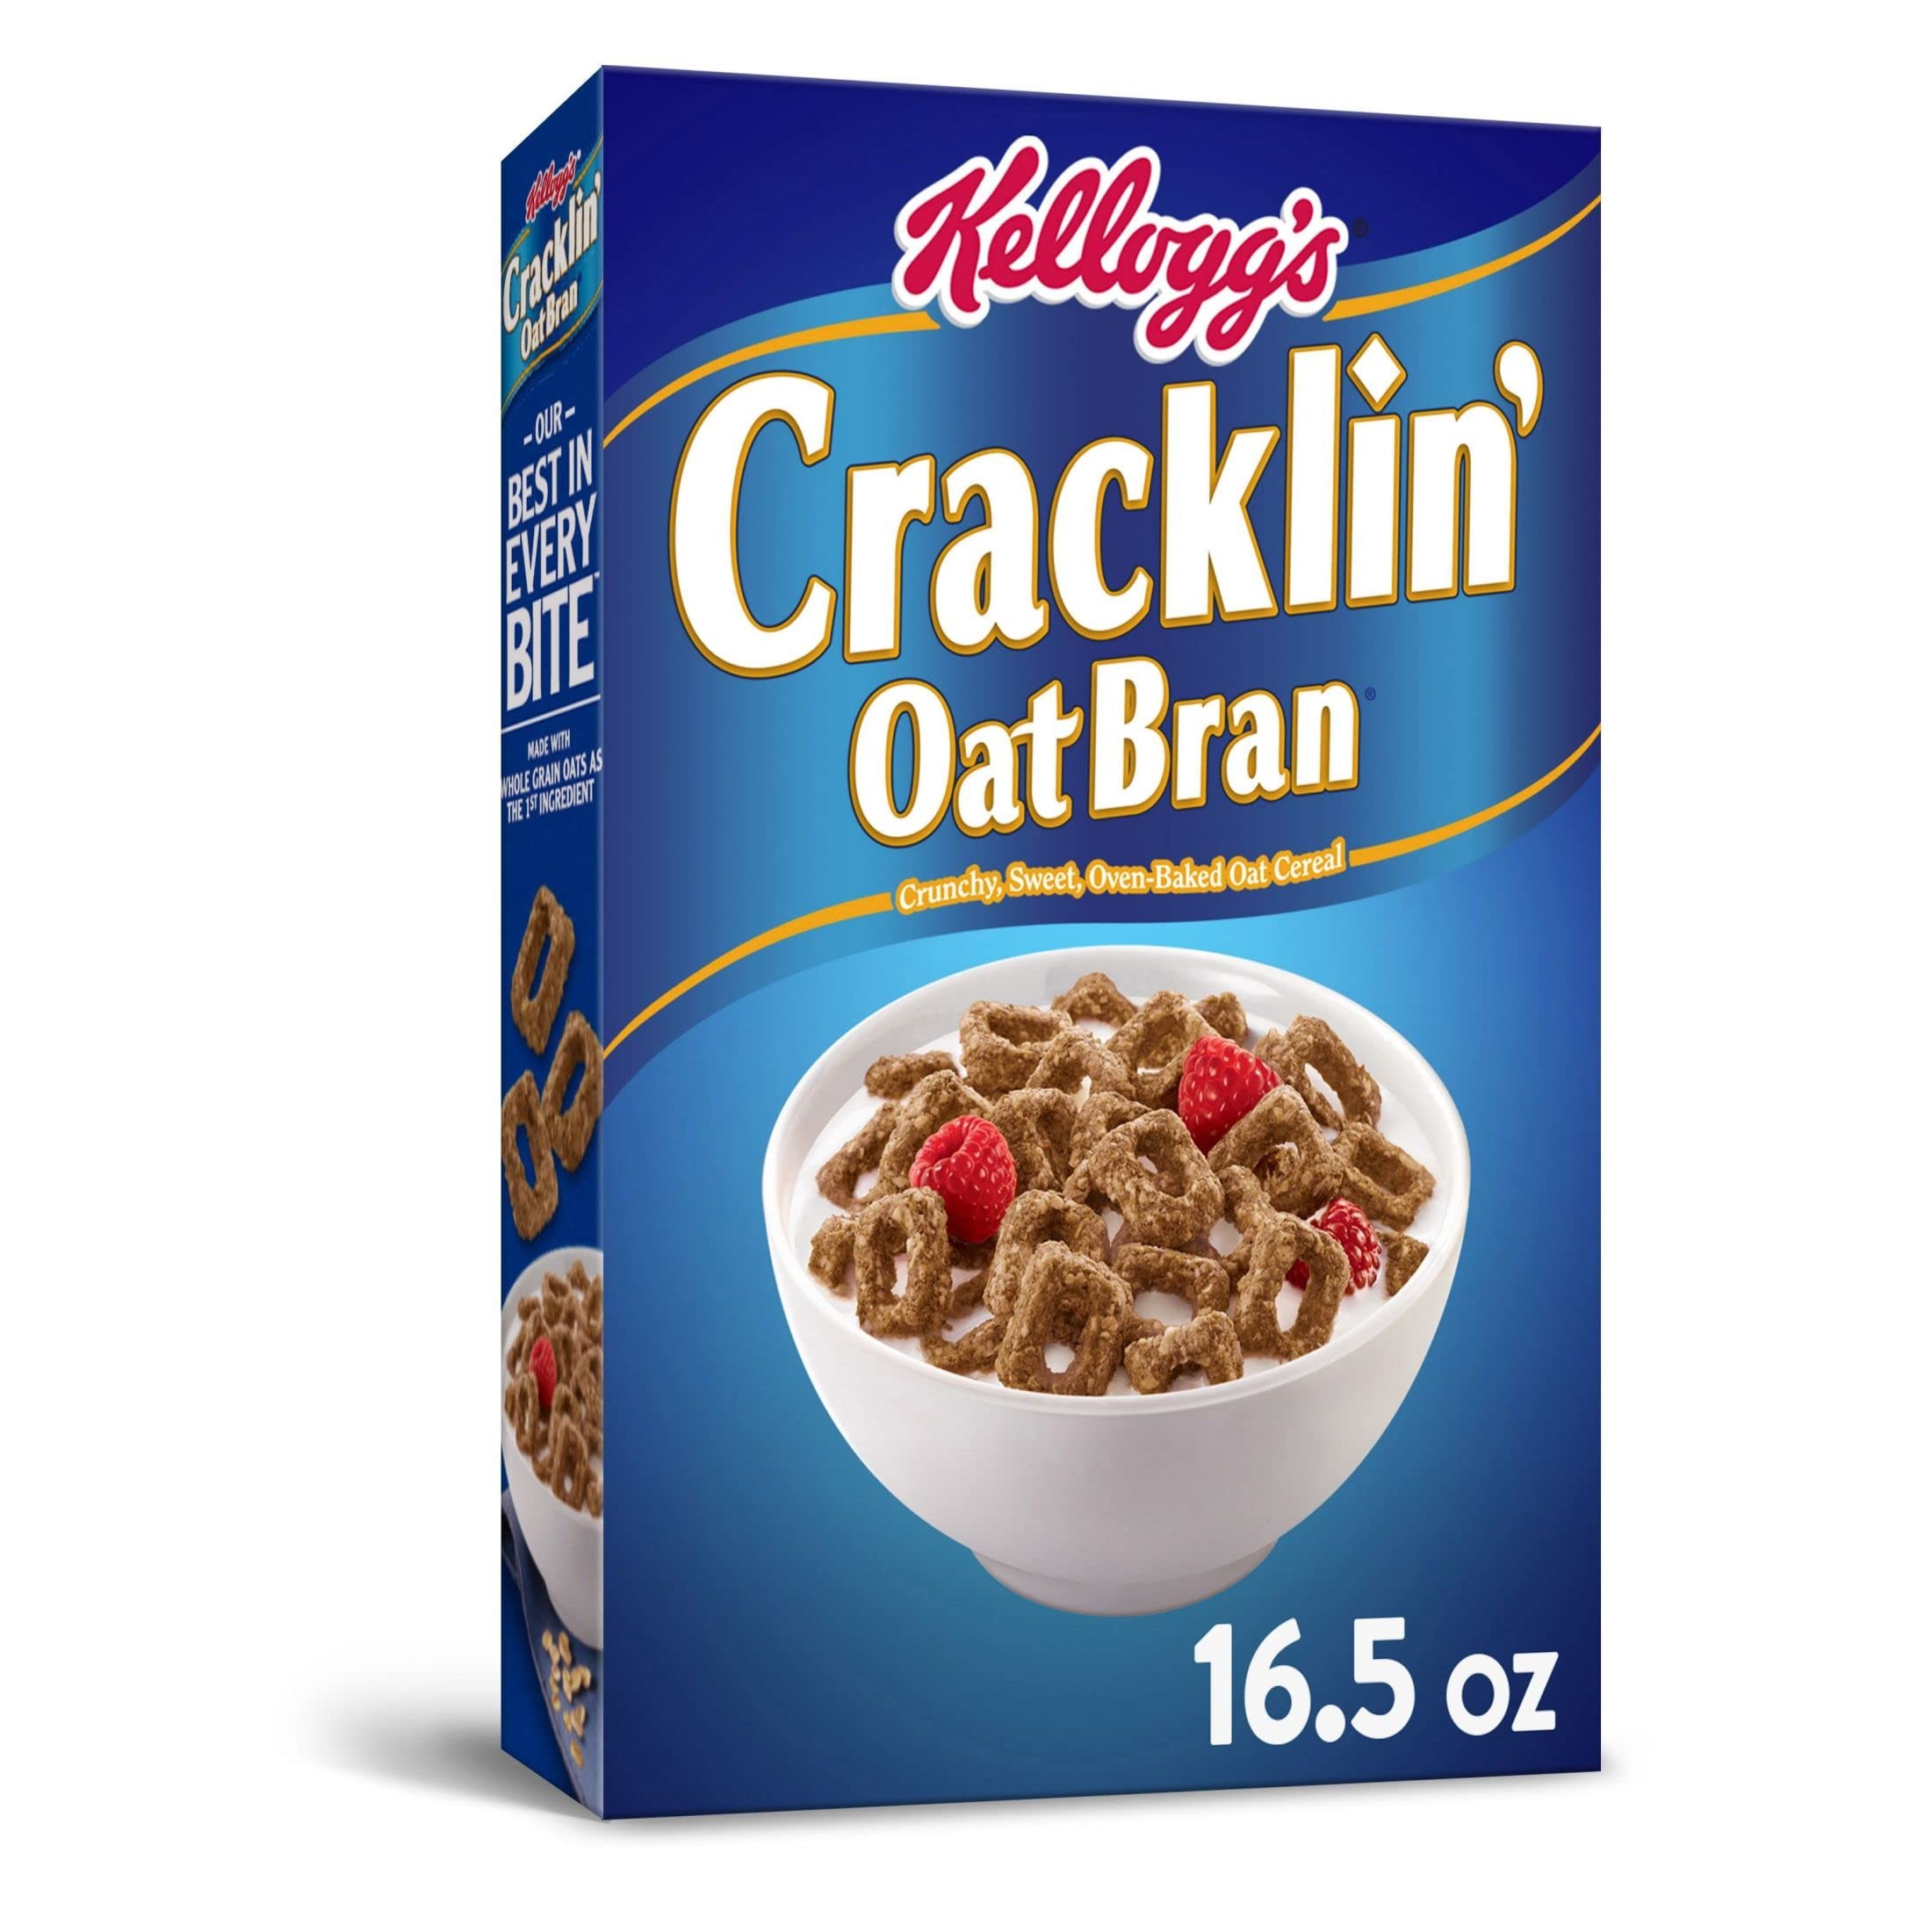
Item Name: Cracklin' Oat Bran Cold Breakfast Cereal, High Fiber Cereal, 8 Vitamins and Minerals, Original, 16.5oz Box (1 Box)
Bullet Point 1: A scrumptious, oven baked oat bran cereal combined with the satisfying taste of coconut flakes, a touch of warm cinnamon, and a dusting of nutmeg
Bullet Point 2: Fall into the irresistible crackle of crispy, lightly sweetened cereal for a delicious start to your day
Bullet Point 3: An excellent source of 7 vitamins and minerals; an excellent source of fiber; 4 grams of protein per serving of cereal; a fun part of any balanced breakfast
Bullet Point 4: Taste the goodness in every spoonful of this delicious golden oat bran cereal that's been oven baked for the perfect crunch
Bullet Point 5: Convenient, ready to eat cereal packaged in a 16.5-ounce box; packaged for freshness and great taste
Value: 16.5
Unit: Ounce

Price: 6.5